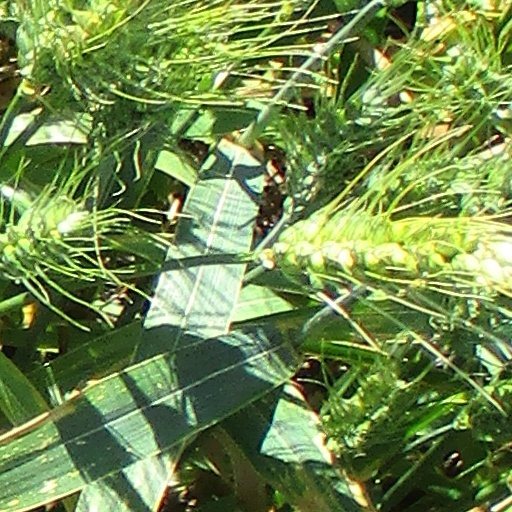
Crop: wheat